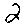
Label: 2